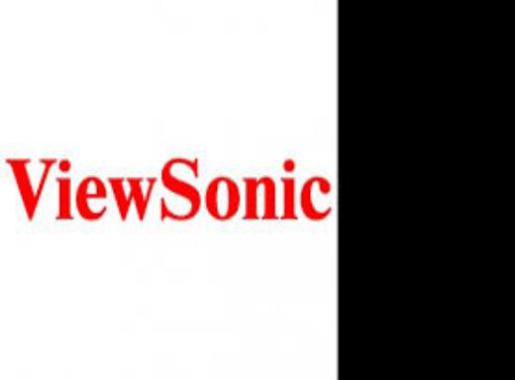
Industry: Electronic